Henri de Pardieu

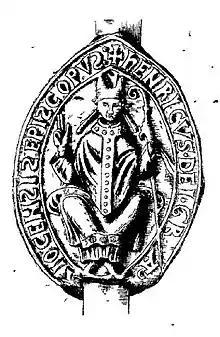
:Sceau d'Henri de Pardieu.

Henri de Pardieu was a bishop of Bayeux at the end of the 12th century (1165-1205).